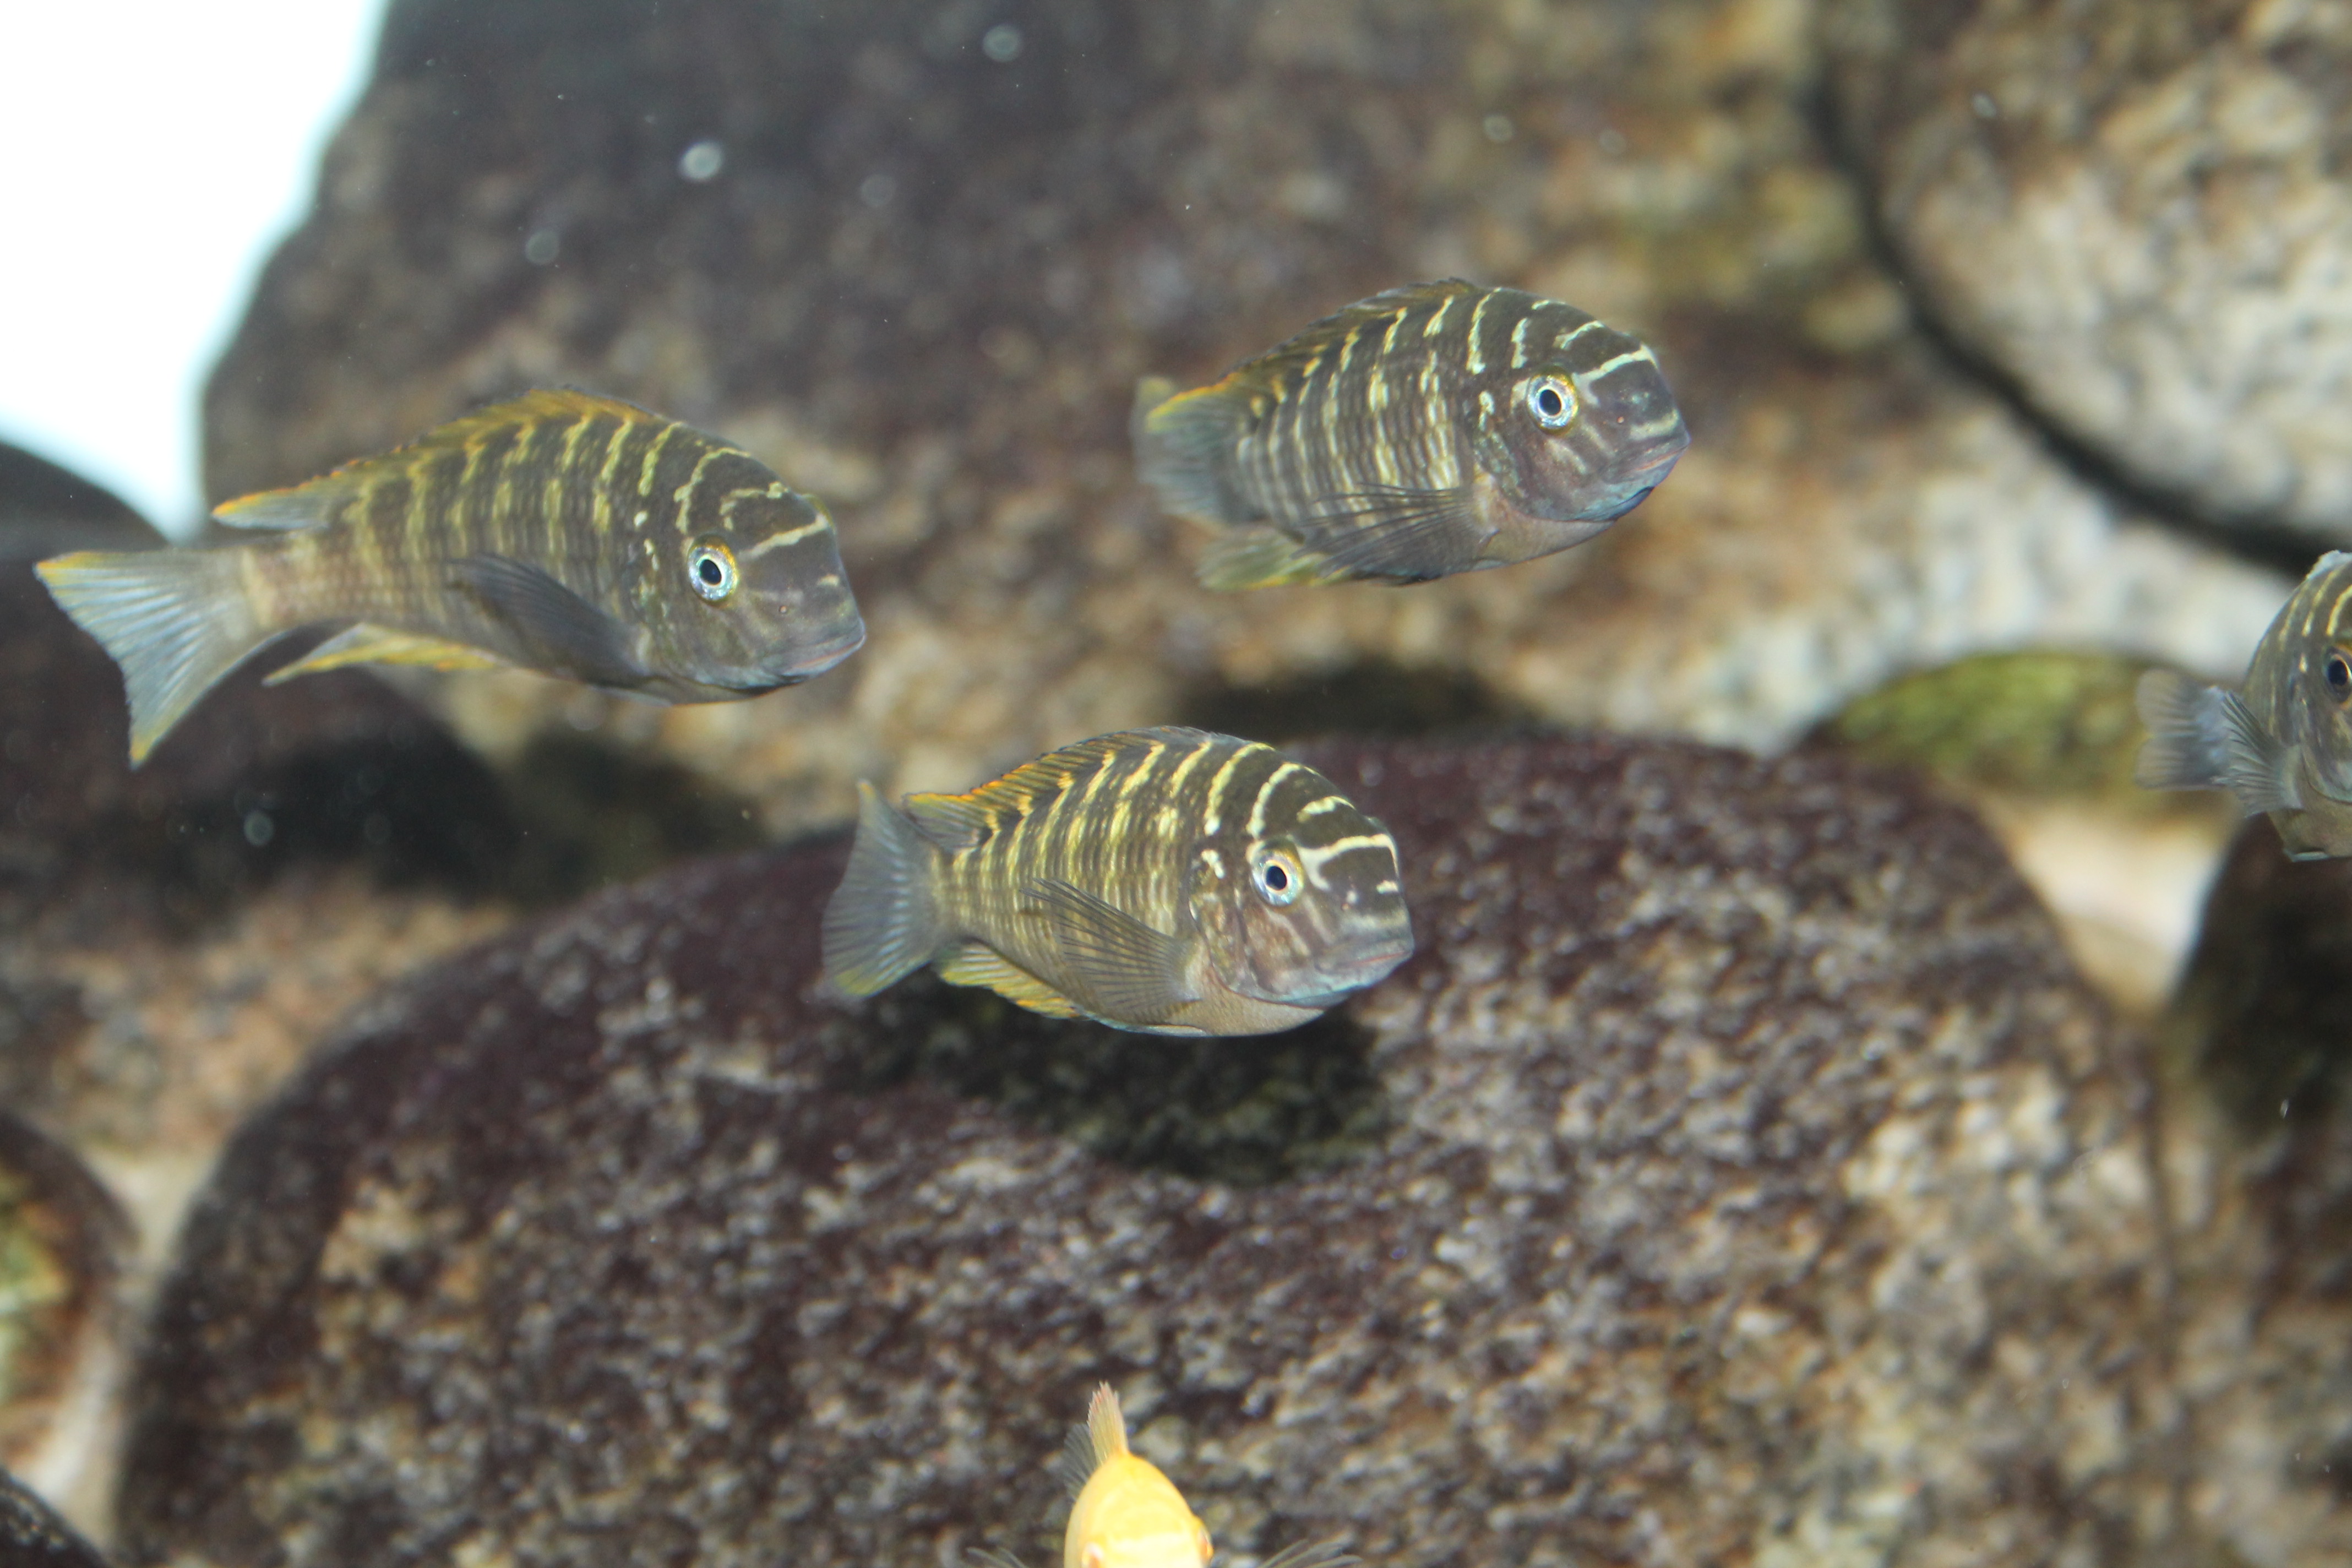
fish, organism, aquarium, marine biology